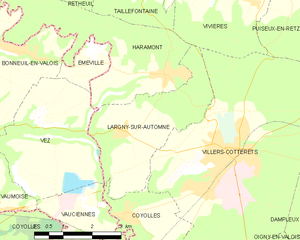
Carte des communes françaises: Largny-sur-Automne